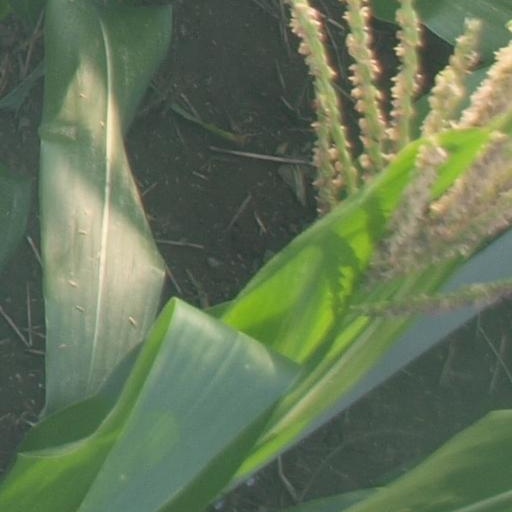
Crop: maize; corn